Renato Cesarini

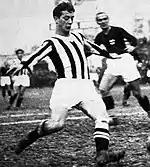
Cesarini in action with Juventus in the 1933–34 Serie A

Cesarini was born in Senigallia, near Ancona, in the Italian region of Marche, but when he was only a few months old he and his family emigrated to Buenos Aires, Argentina.